Mokhtar Naili

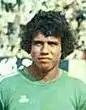
Naili with Club Africain

Mokhtar Naili (born 3 September 1953) is a Tunisian former footballer who played as a goalkeeper for Club Africain and the Tunisia national team. He was capped 30 times for Tunisia, and played in all three of Tunisia's matches at the 1978 FIFA World Cup.